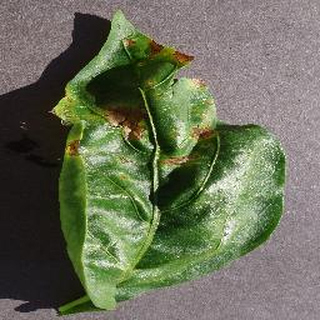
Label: bell_pepper_bacterial_spot